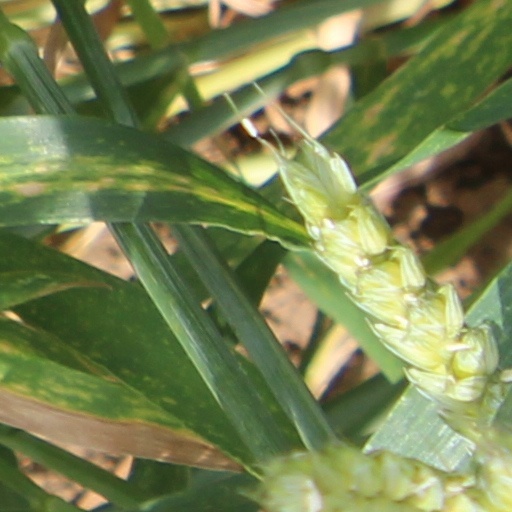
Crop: wheat